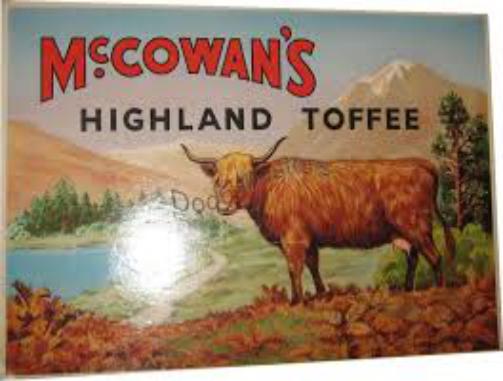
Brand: Highland Toffee
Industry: Food